List of marine gastropod genera in the fossil record

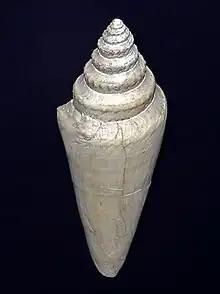
"Conilithes antidiluvianus", a cone shell from the Pliocene of Italy

This list of marine gastropod genera in the fossil record is an attempt to list all the genera of sea snails or marine gastropod mollusks which have been found in the fossil record. Nearly all of these are genera of shelled forms, since it is relatively rare for gastropods without a shell (sea slugs) to leave any recognizable traces. It is also worth pointing out that this list of genera represents only a very tiny fraction of the number of genera that must actually have existed over the evolutionary time span: the fossil record is an extremely patchy and exceedingly incomplete pteryrecord of life on earth in earlier geological eras.